Cylindroma

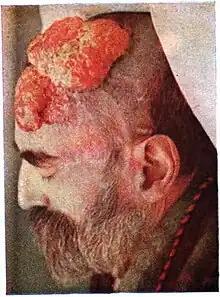
TURBAN TUMOUR (CYLINDROMA). A rapidly growing fungating tumour on the scalp.

Cylindroma is a rare, slow-growing, benign tumour of the skin. It mostly affects the face, scalp, and neck regions.